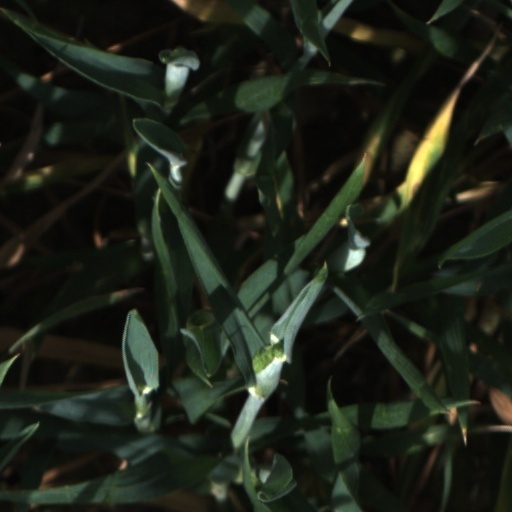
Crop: wheat